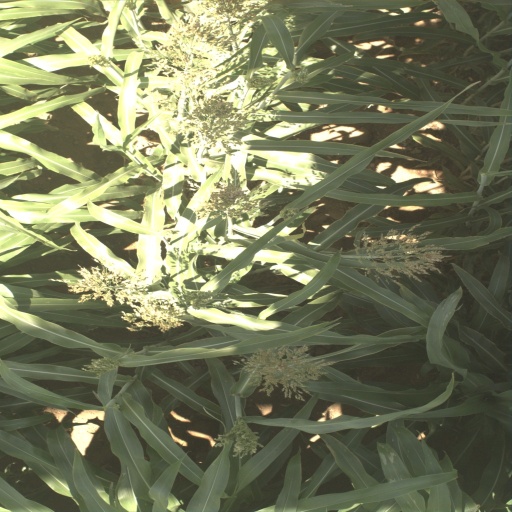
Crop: sorghum